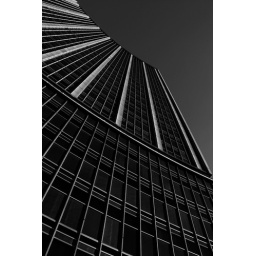
One of the office buildings near Circular Quay, Sydney